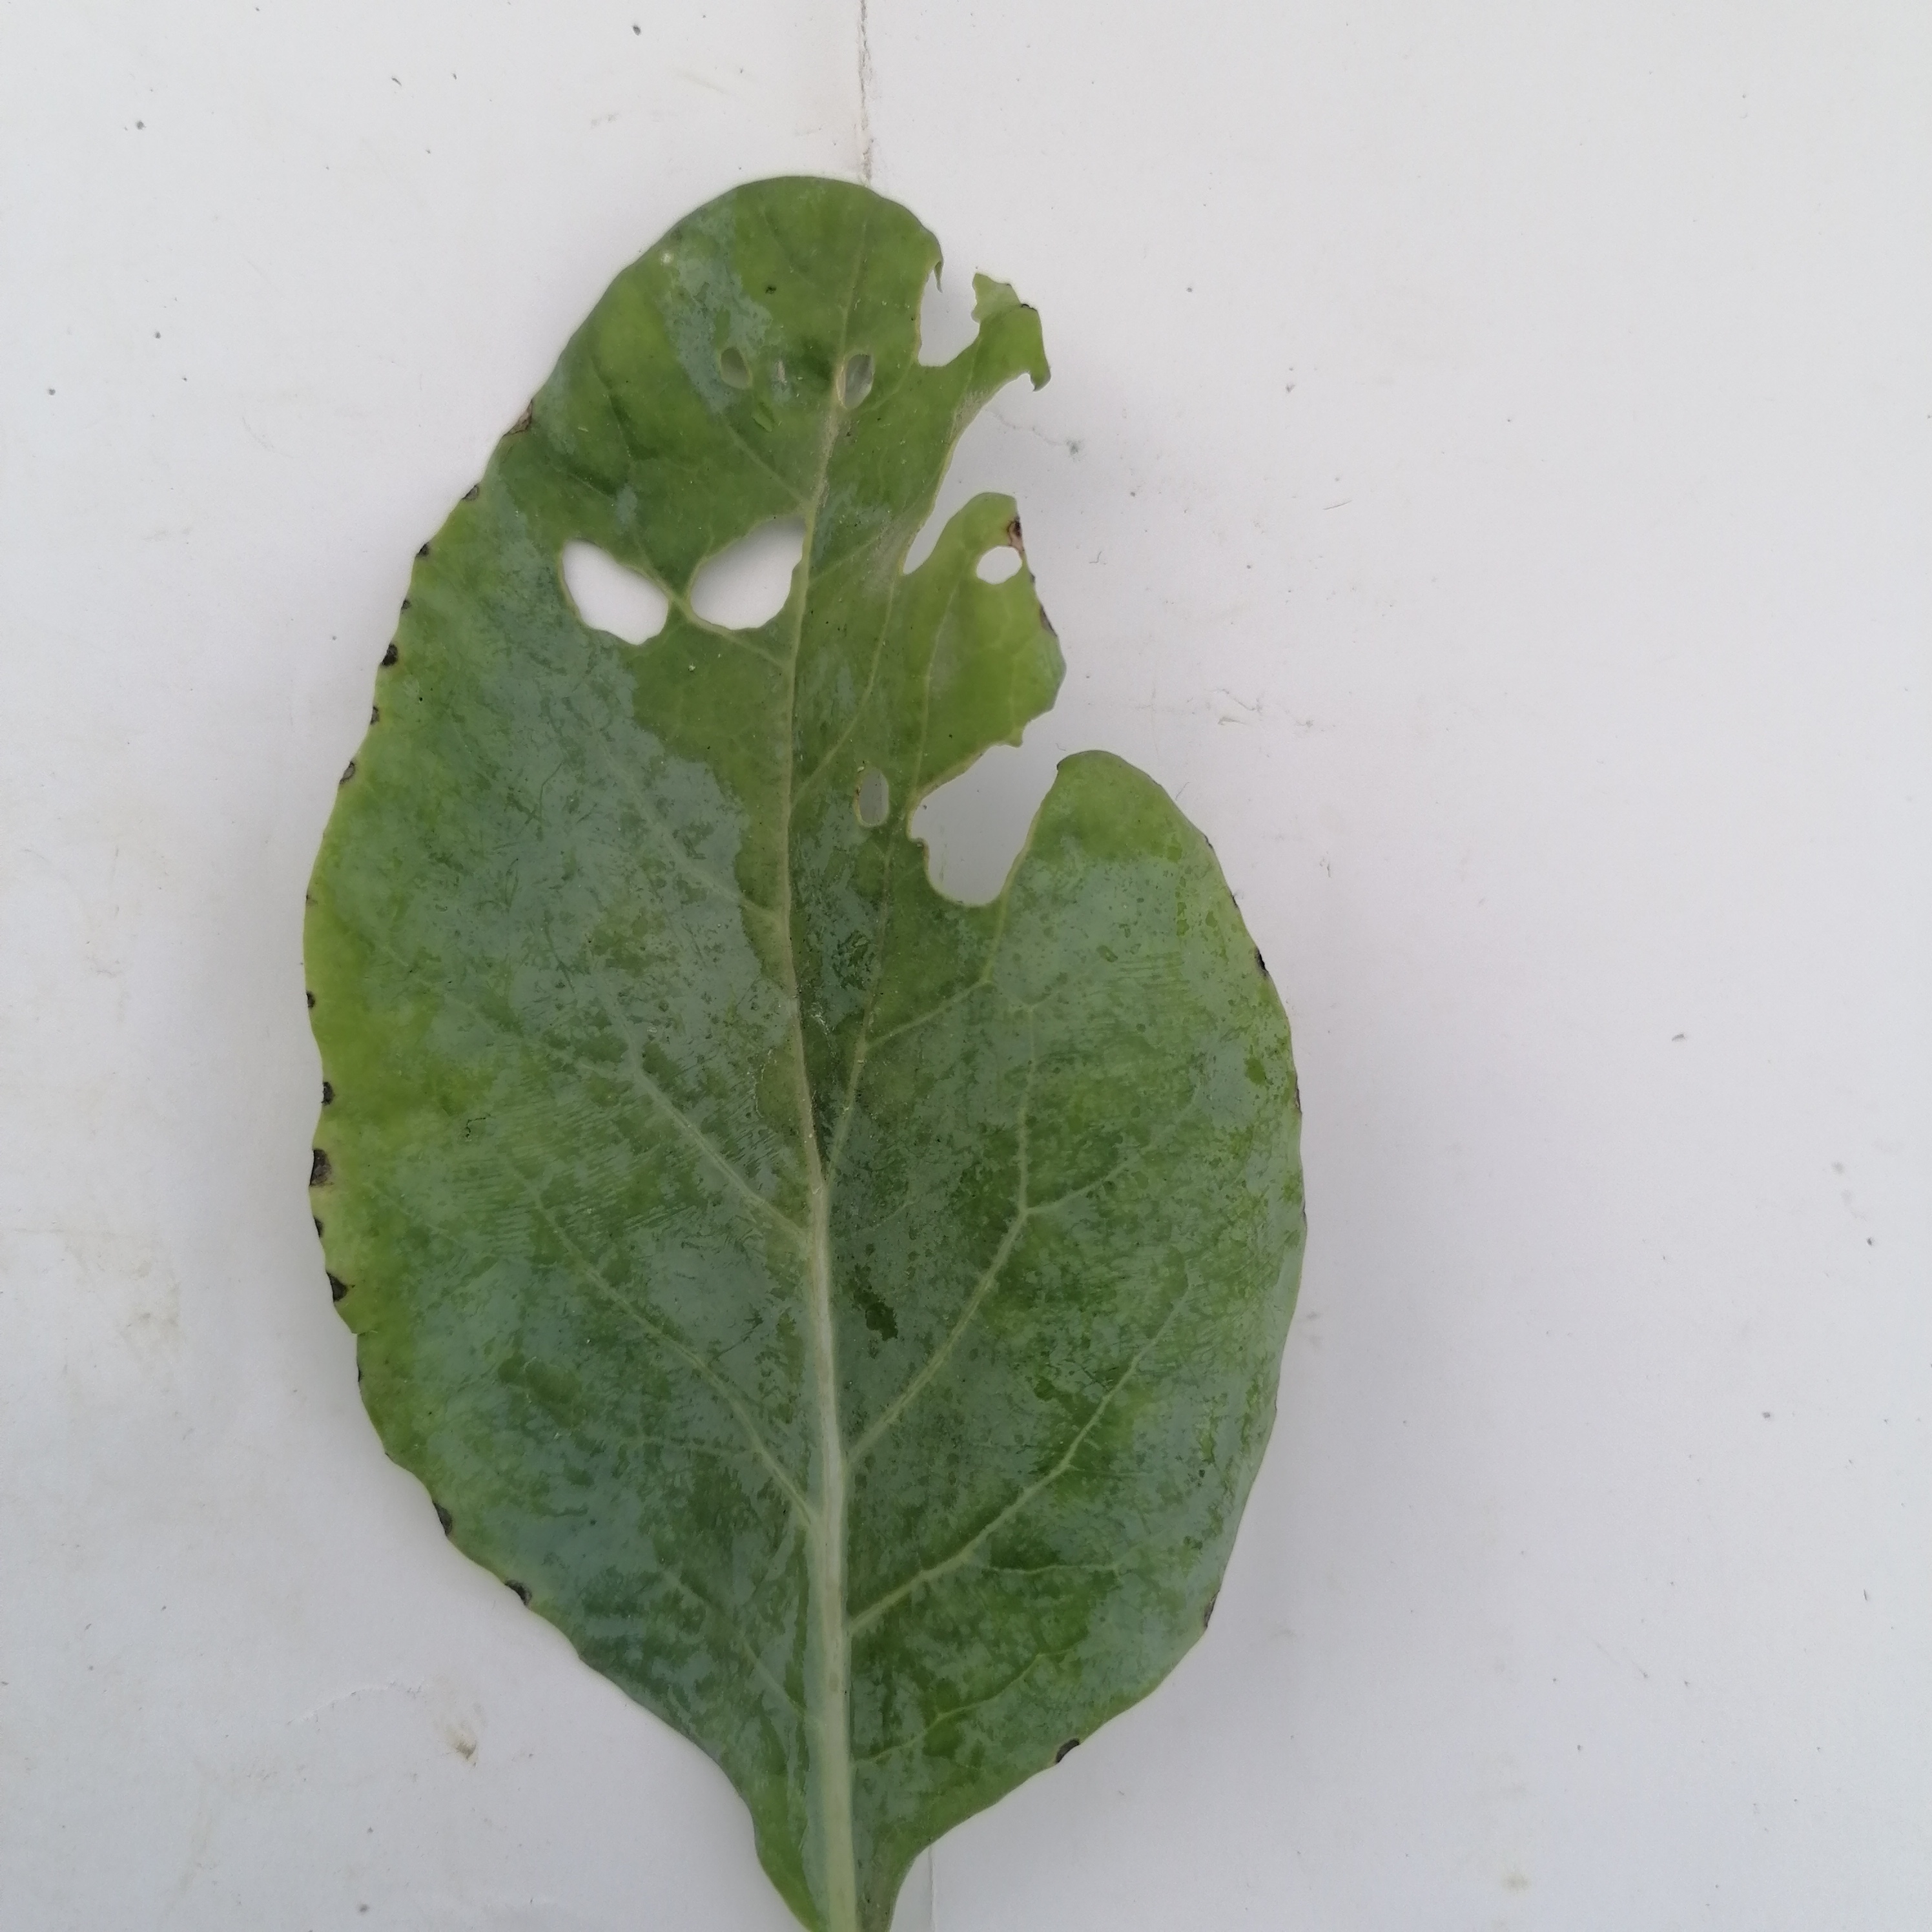
Label: Insect Hole